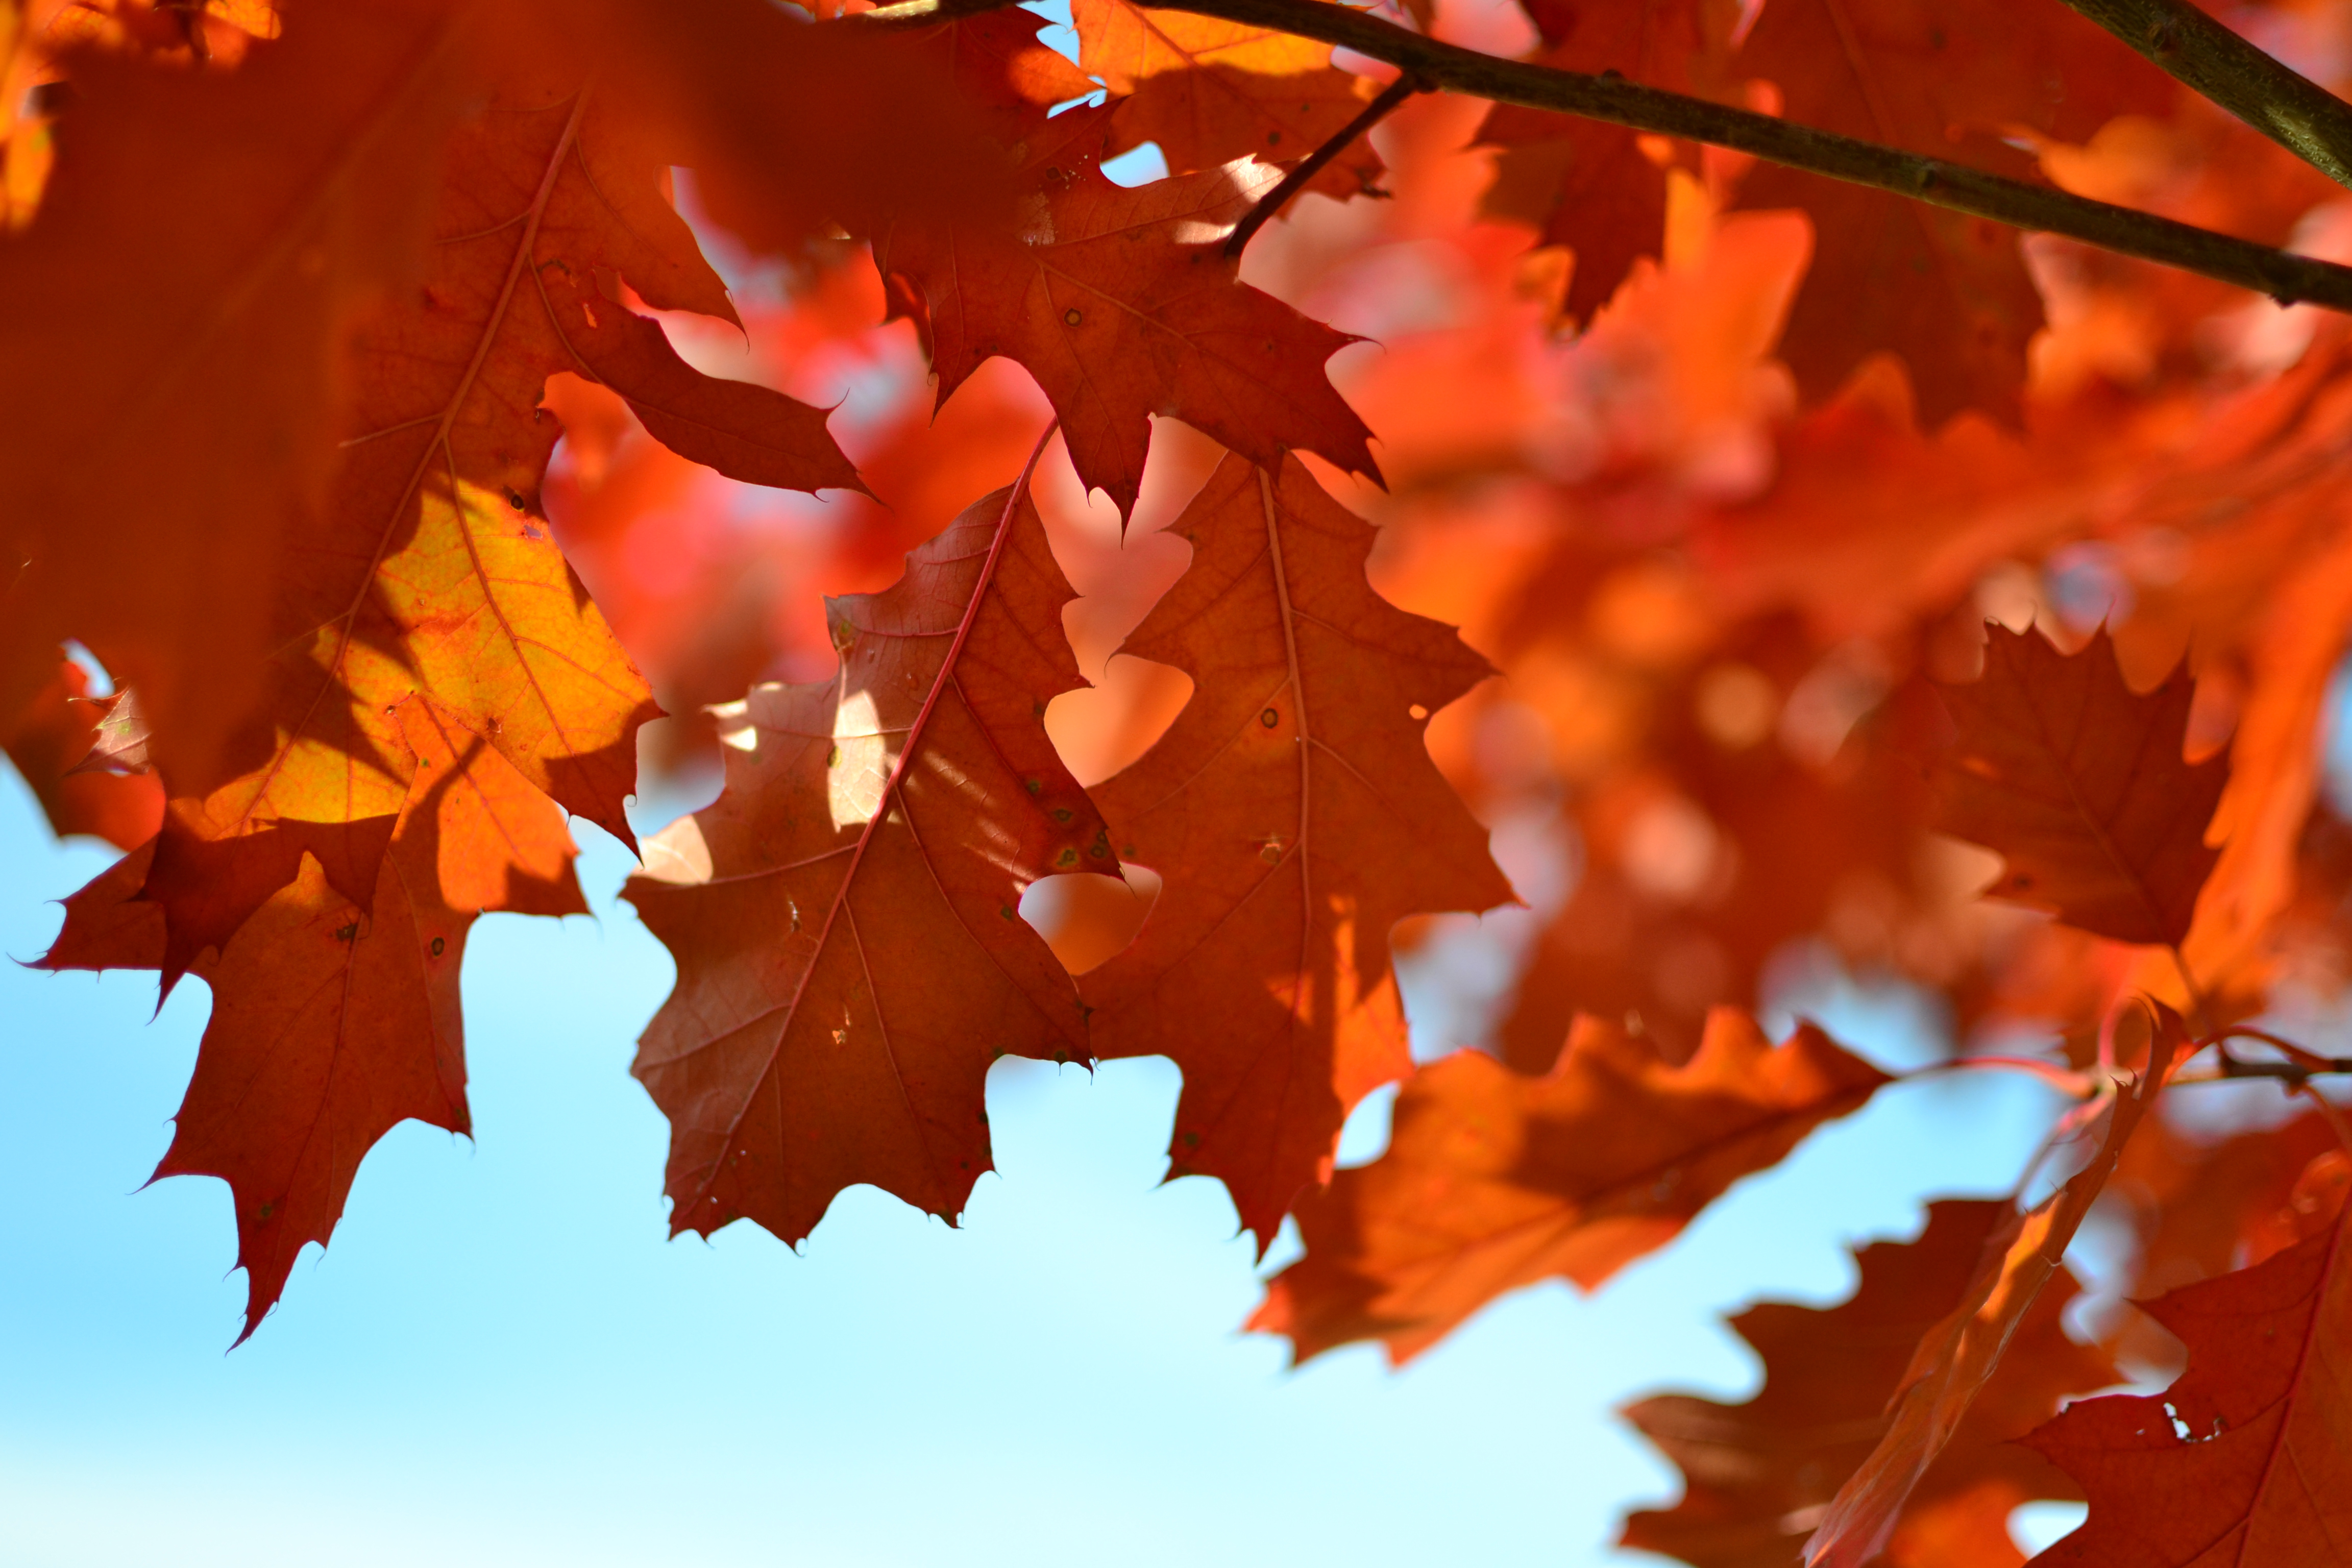
tree, branch, plant, sky, sunlight, leaf, orange, red, macro, autumn, season, maple, maple tree, maple leaf, leaves, flowering plant, woody plant, land plant